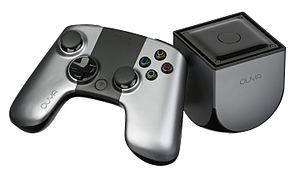
La Ouya est une microconsole de jeux vidéo. Le projet de sa conception est annoncé pour la première fois le 3 juillet 2012. Financée à l'aide du financement participatif, elle est disponible à partir du mois de mars 2013. Elle est vendue 99 $ aux États-Unis et environ 129 € en Europe.
Le terme microconsole fait référence à un type de console de jeux vidéo.